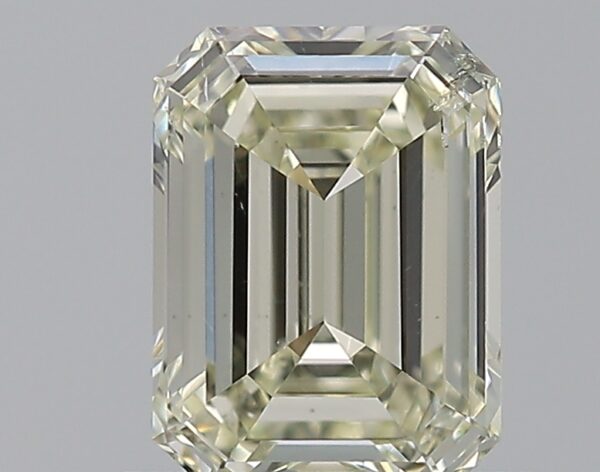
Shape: emerald
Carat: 0.7
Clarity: SI2
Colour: M
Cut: VG
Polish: VG
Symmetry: EX
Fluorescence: F
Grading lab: GIA
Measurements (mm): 6.05 x 4.51 x 2.61